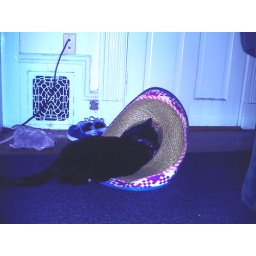
cat in a hat